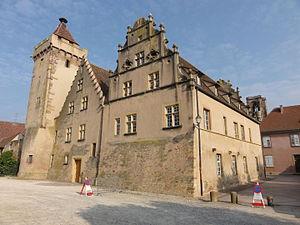
Alsace, Haut-Rhin, Rouffach, Tour des Sorcières (XIVe), place de la République. This building is classé au titre des Monuments Historiques. It is indexed in the Base Mérimée, a database of architectural heritage maintained by the French Ministry of Culture,
Rouffach est une commune française située dans le département du Haut-Rhin, en région Grand Est. Cette commune se trouve dans la région historique et culturelle d'Alsace.
L'ancien hôtel de ville de Rouffach est un monument historique situé à Rouffach, dans le département français du Haut-Rhin.